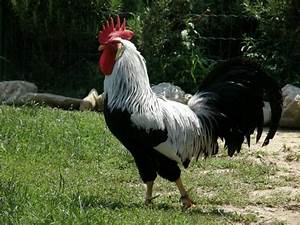
Label: gallina